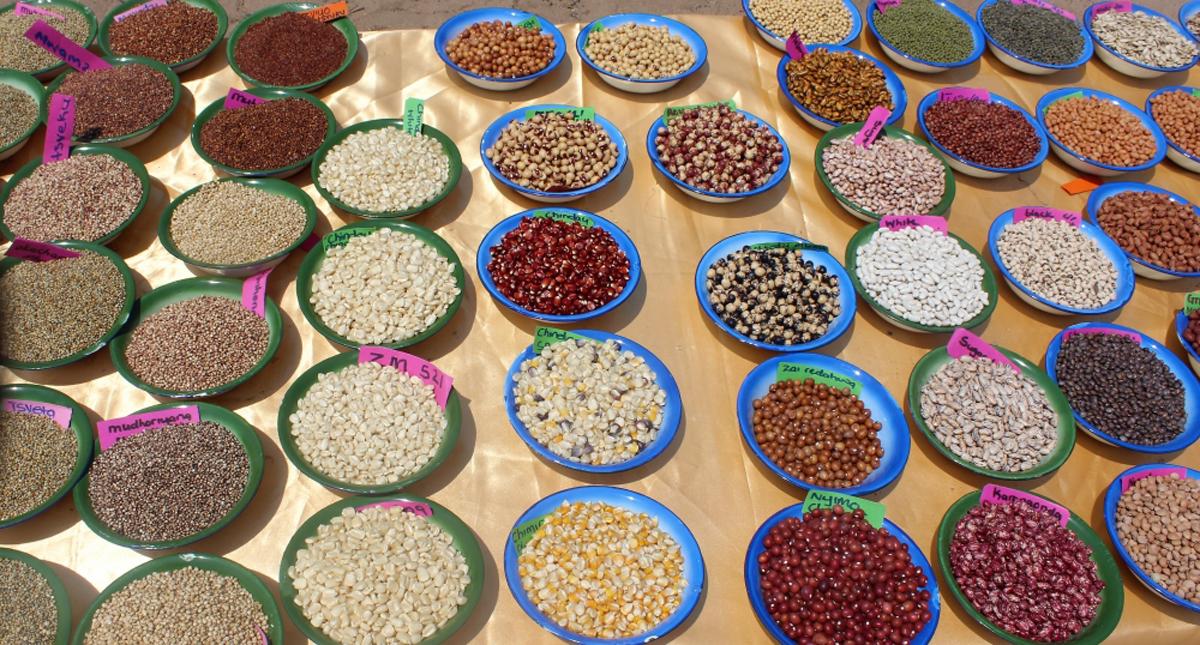
Aina mbalimbali za mbegu za nafaka zimewekwa kwenye sahani, na kupangiliwa mezani kwenye eneo la wazi kwa ajili ya kuziuza. Kilimo cha mbegu huwa ni kwa madhumuni ya kuziandaa, na kuwauzia wakulima wengine.